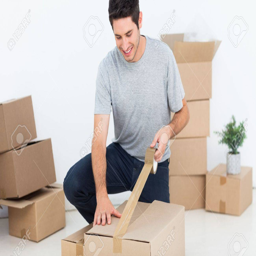
photo happy man wrapping a box while he is moving home